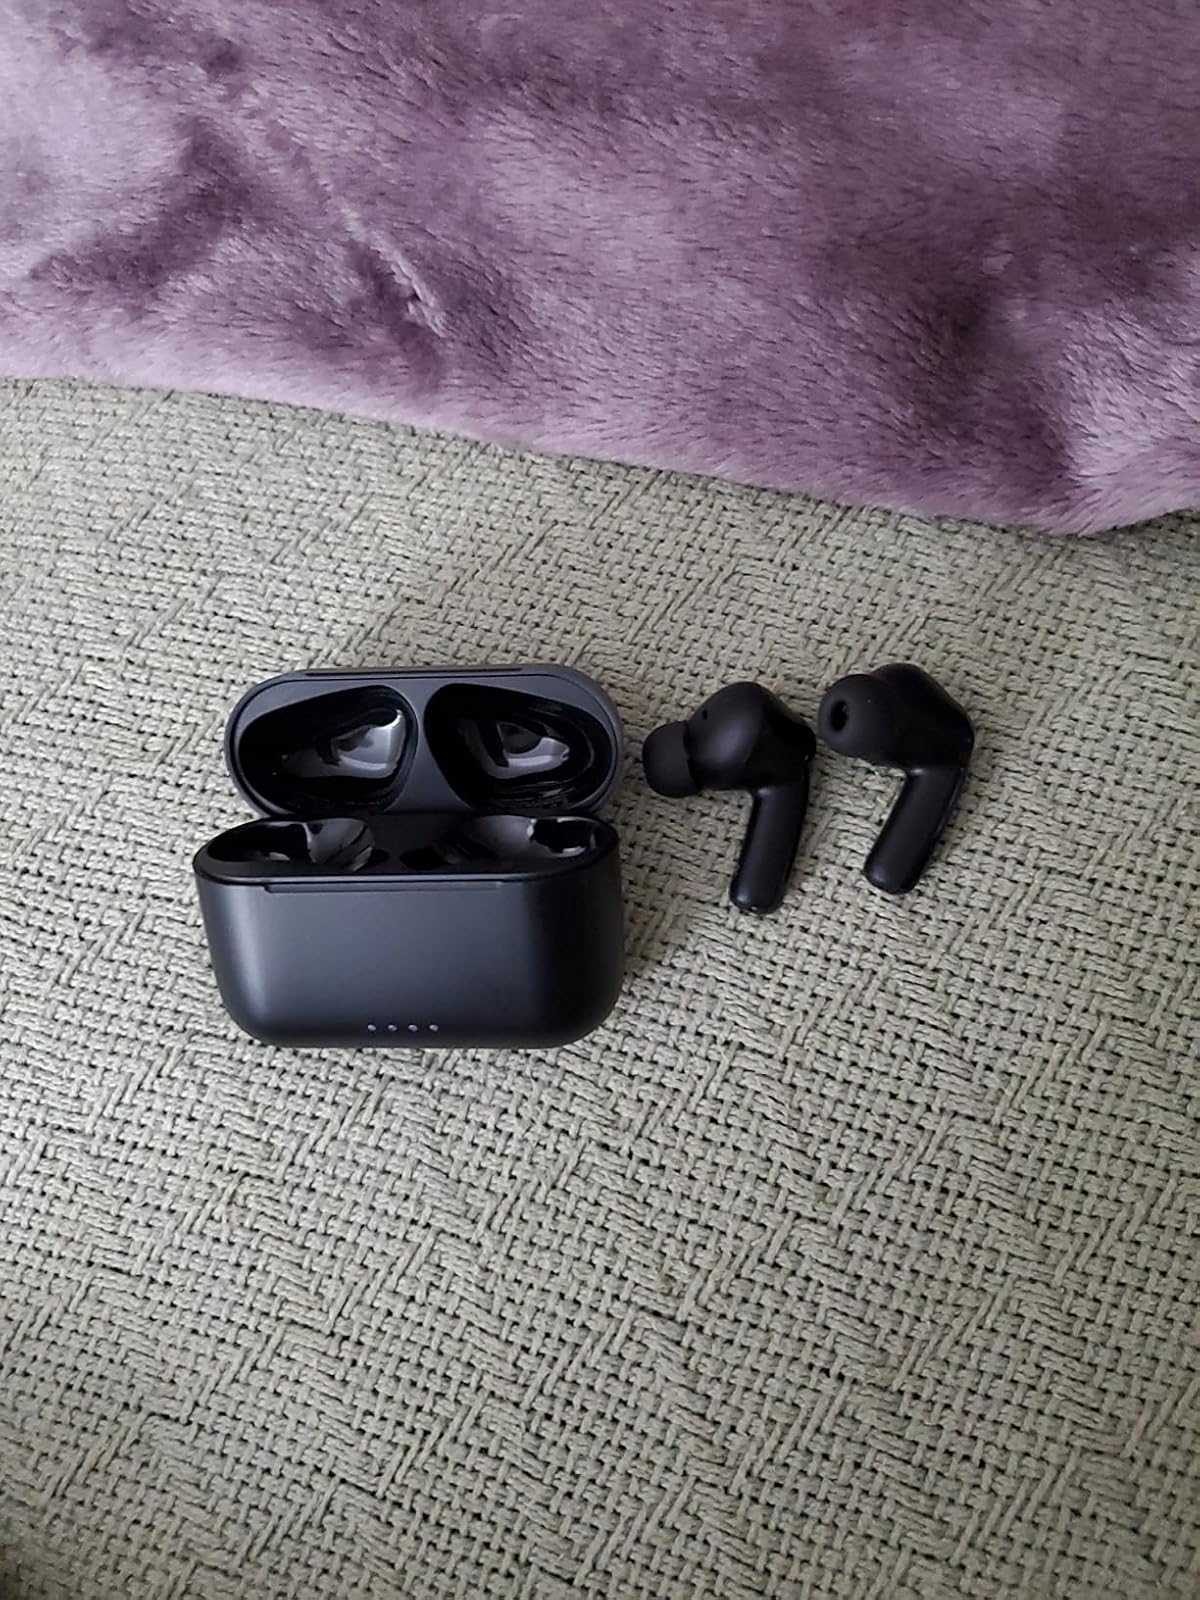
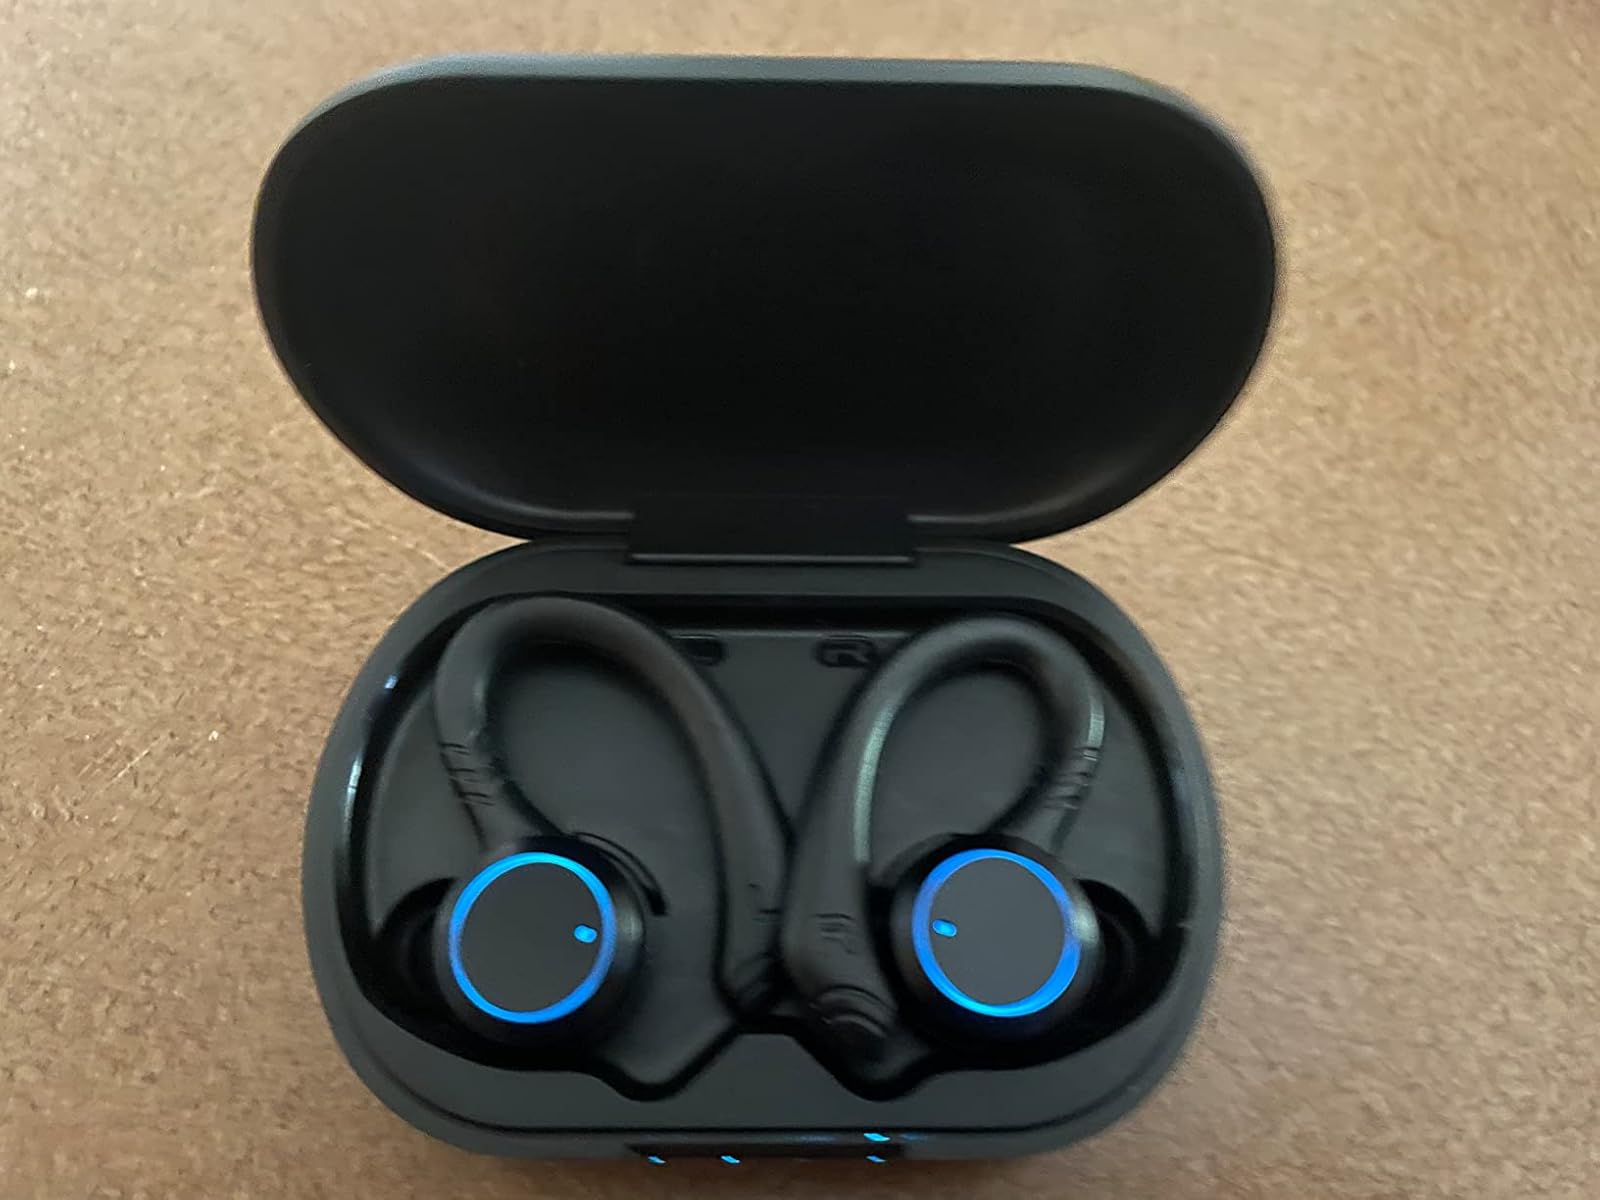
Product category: earbuds
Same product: no